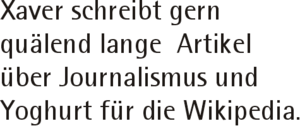
Otl Aicher, né Otto Aicher né à Ulm, le 13 mai 1922 et mort à Rotis, un quartier de Leutkirch im Allgäu le 1ᵉʳ septembre 1991, est un designer graphiste allemand et représentant majeur du design de l'après-guerre.
Le logo de Montréal est le logotype qu'utilise la Ville de Montréal pour se représenter. Il s'agit d'une version simplifiée des armoiries de la ville prenant la forme d'une rosette placée à la droite du mot « Montréal ».